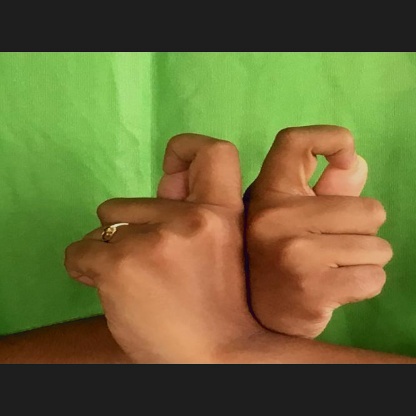
Mudra: Berunda